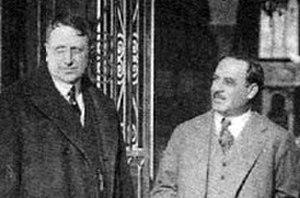
Randoph Hearst, magnat de la presse et producteur de cinéma en compagie de Robert G. Vignola réalisateur de cinéma.
Cosmopolitan Productions, aussi appelée Cosmopolitan Pictures, est une société de cinéma américaine située à New York de 1918 à 1923 et à Hollywood jusqu'en 1938.